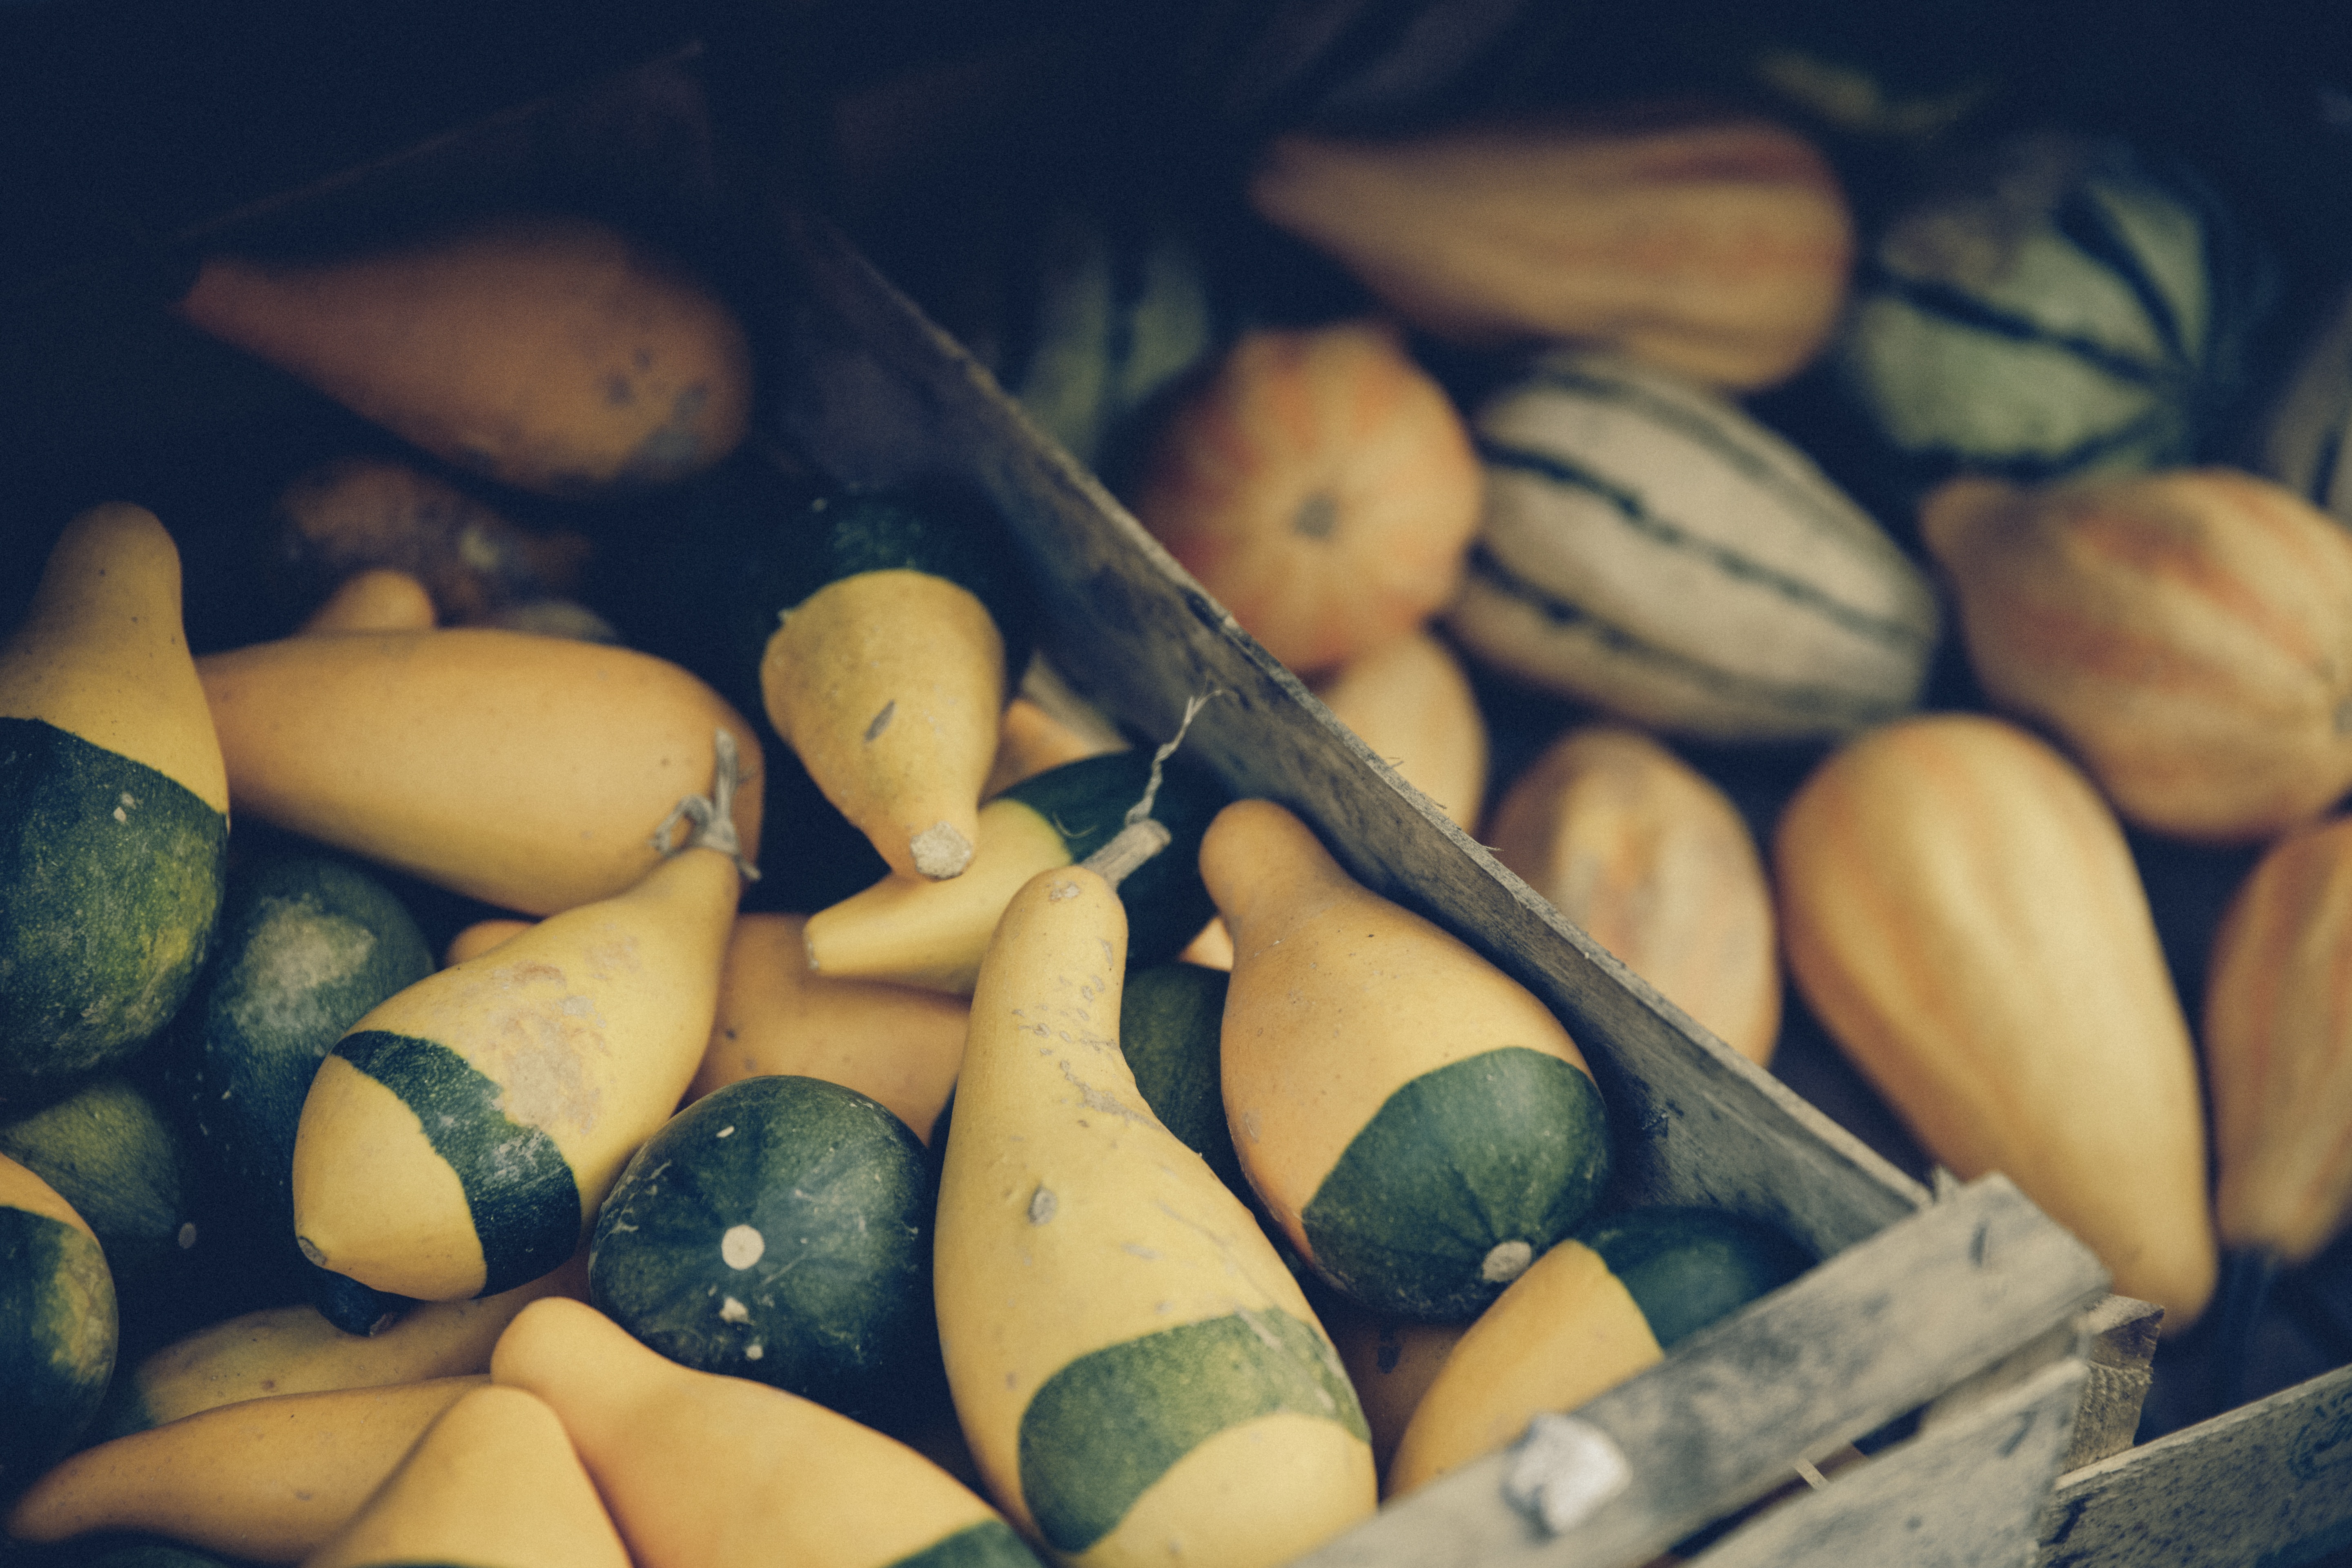
hand, plant, flower, decoration, orange, food, green, harvest, produce, color, autumn, pumpkin, halloween, yellow, gourd, close up, thanksgiving, decorative, october, sweetness, macro photography, autumn decoration, autumn motives, flowering plant, land plant